Saginaw River

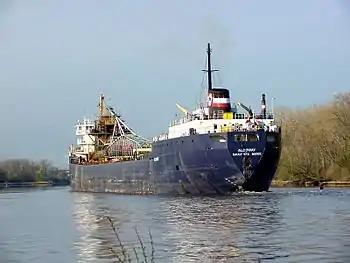
The Saginaw River supports transport of 4.6 million tons of river commerce annually.

In the late 19th century, steamers like the "Wellington R. Burt" carried passengers between the major cities of Saginaw and Bay City, as well as to other ports along the Great Lakes. The Saginaw River has continued to be used as a major route for trade, carrying shipping into and out of the region. According to Saginaw Future, the river carries 4.6 million tons of commerce annually.